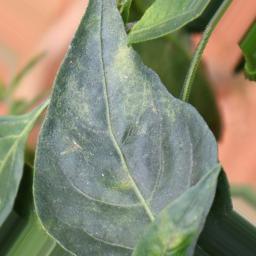
Label: healthy